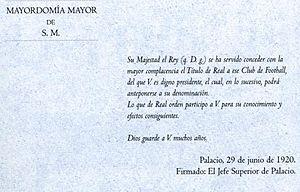
Le Real Madrid Club de Fútbol, plus connu sous le nom de Real Madrid ou simplement Real, est un club professionnel espagnol de football, basé à Madrid. Vainqueur de très nombreux titres nationaux et internationaux, il a reçu de la Fédération internationale de football association le titre honorifique de plus grand club du XXᵉ siècle.